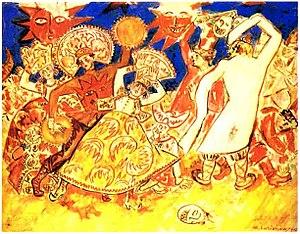
Mikhaïl Fiodorovitch Larionov, dit Michel Larionov, né le 3 juin 1881 à Tiraspol et mort le 10 mai 1964 à Fontenay-aux-Roses, est un peintre et décorateur russe naturalisé français.